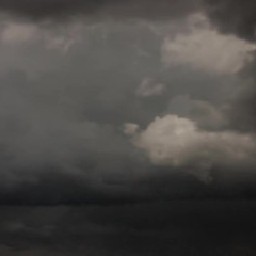
Cloud type: Nimbostratus (Ns)